A Lady Playing the Guitar

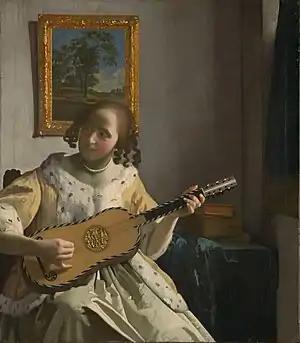
"The Guitar Player", c. 1672 original in Kenwood House

This painting by a follower of Vermeer was documented as authentic by Hofstede de Groot in 1908: